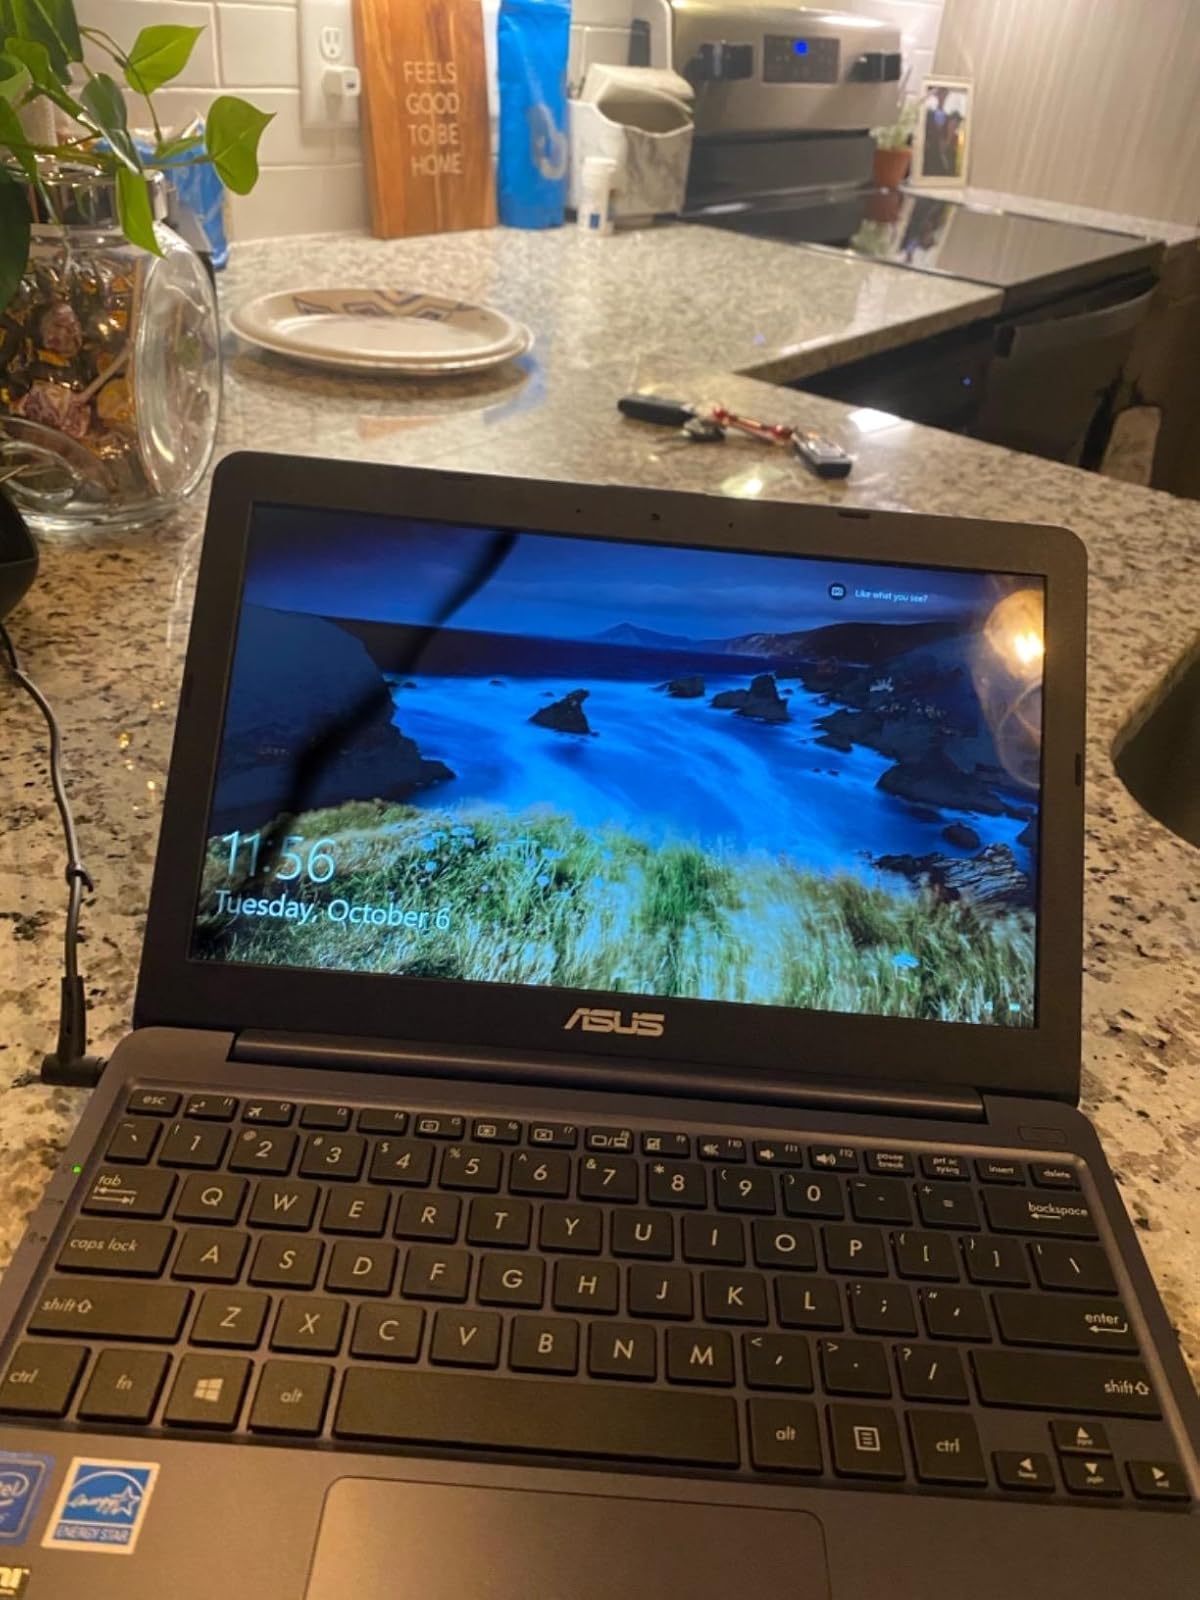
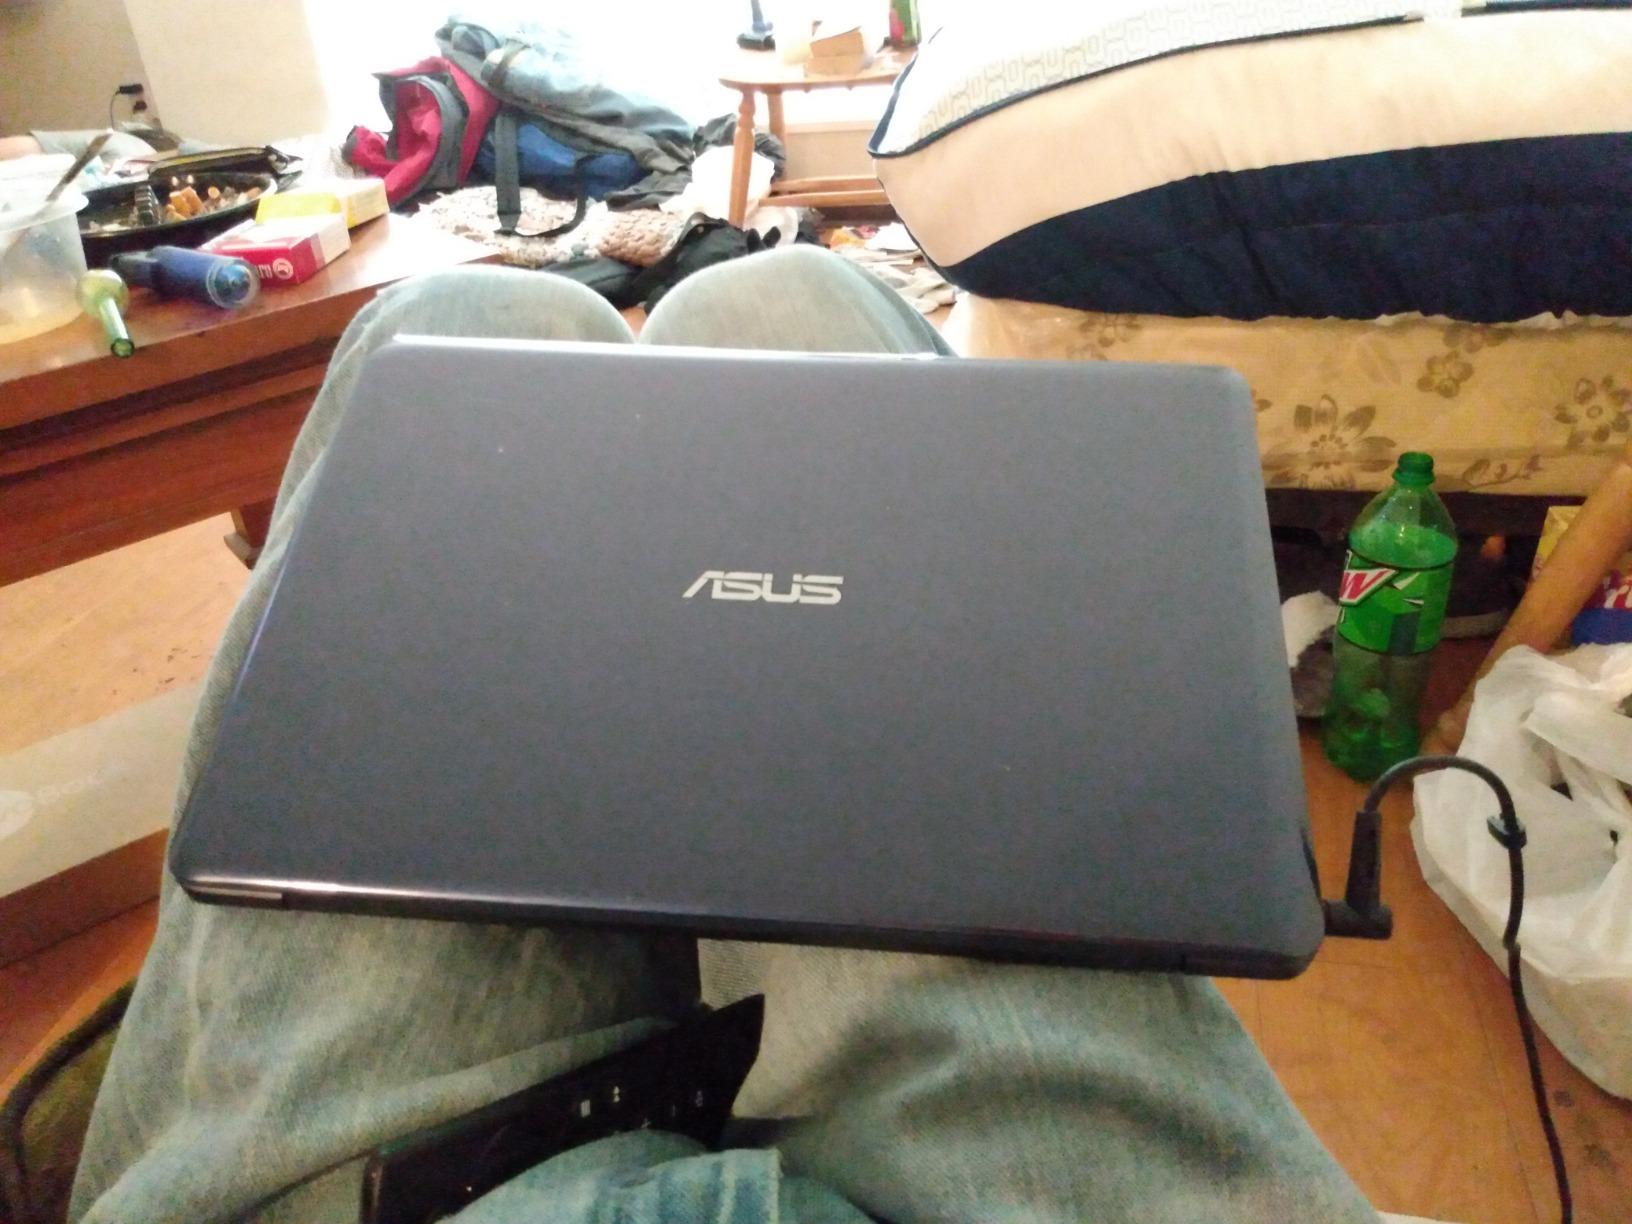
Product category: laptop
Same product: yes